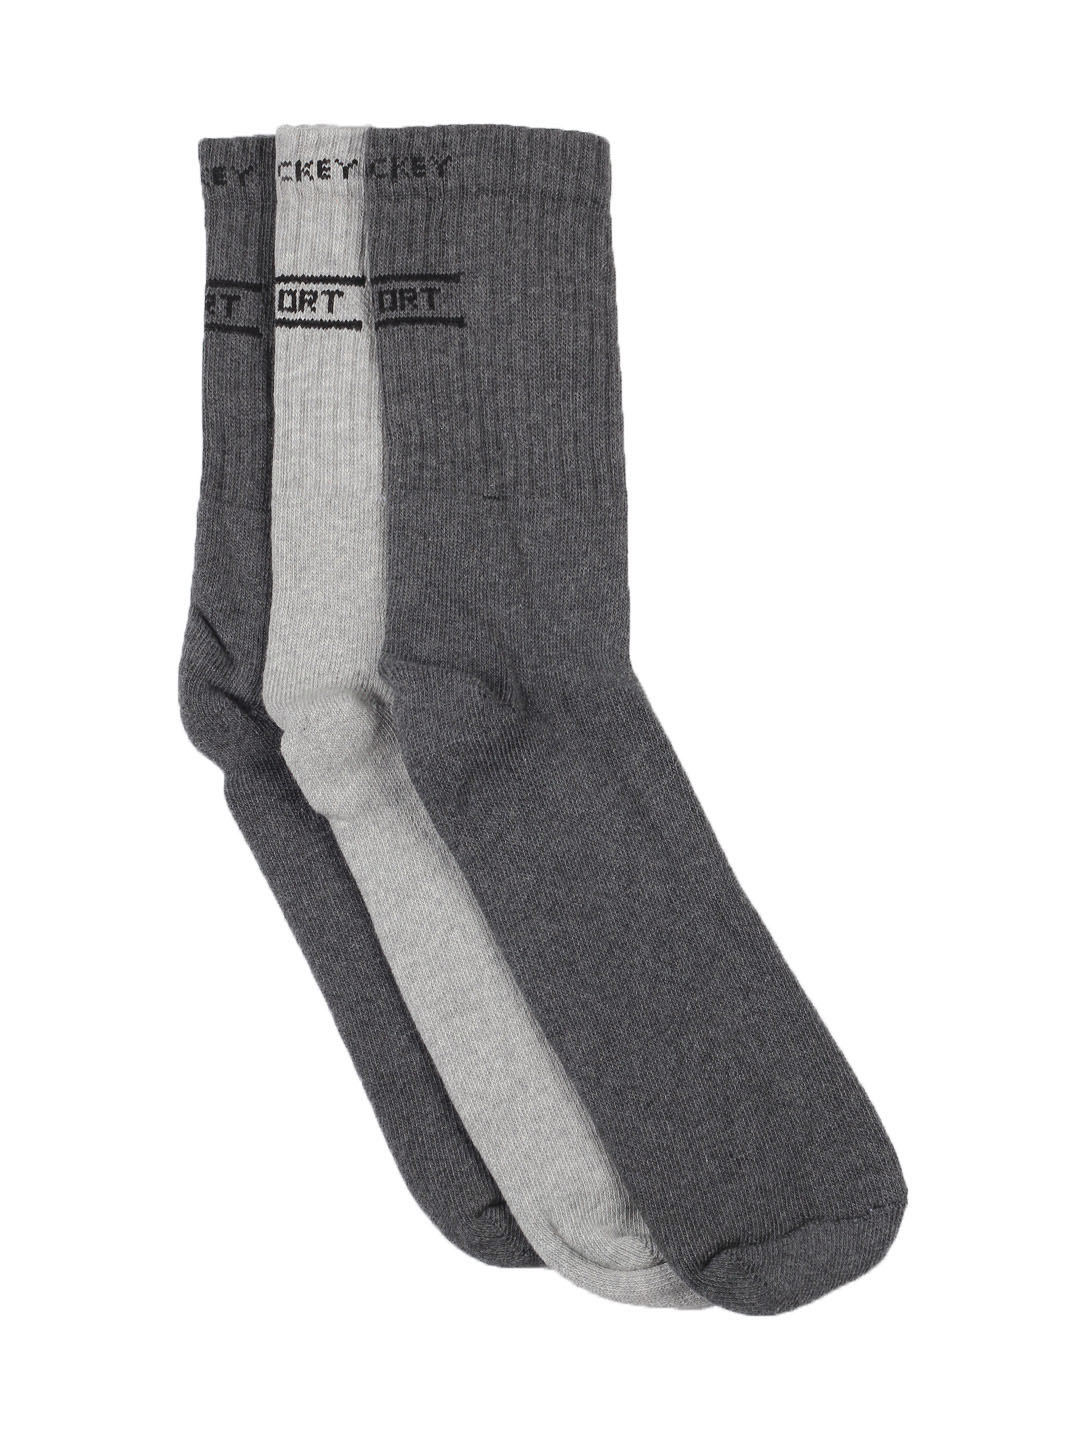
Jockey LCESCBRA Men Pack of 3 Socks 2004
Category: Accessories / Socks / Socks
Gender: Men
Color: Charcoal
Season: Summer 2016
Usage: Sports